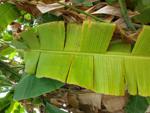
Label: xamthomonas